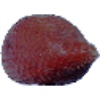
Label: Salak 1